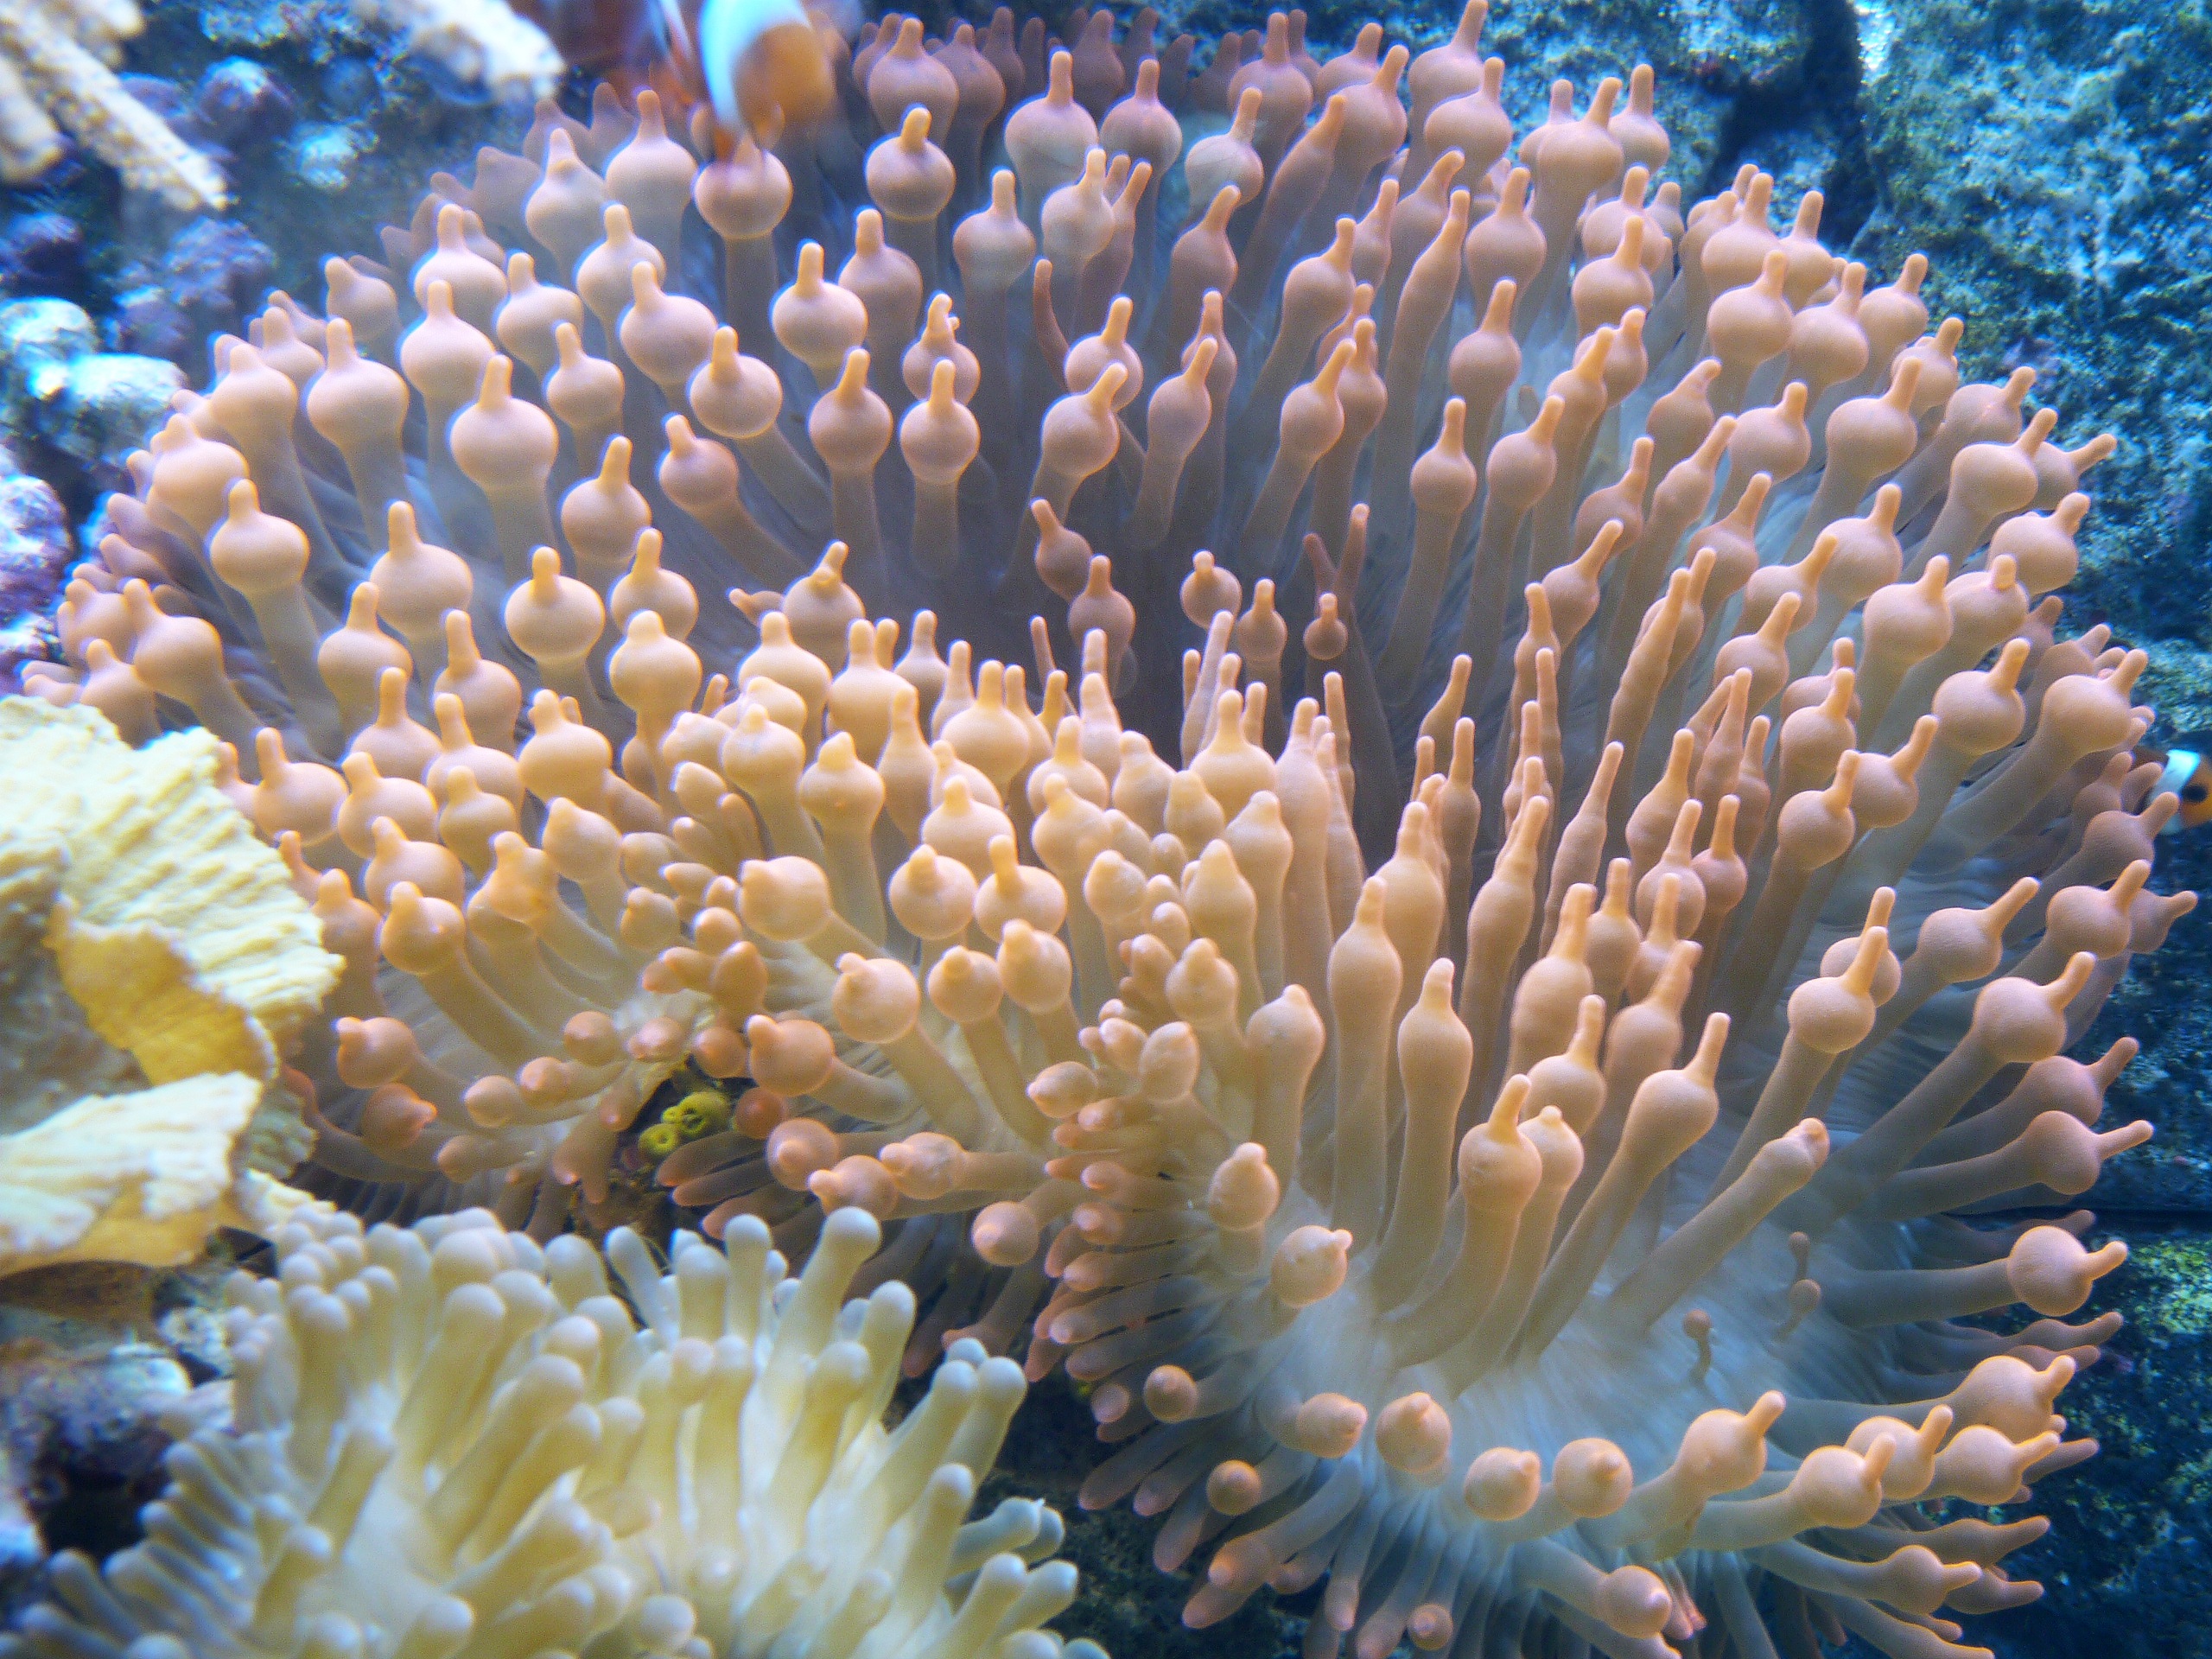
underwater, red, biology, pink, fauna, coral, coral reef, invertebrate, reef, algae, aquarium, cnidaria, habitat, organism, sea anemone, natural environment, marine biology, coral reef fish, marine invertebrates, pomacentridae, stony coral